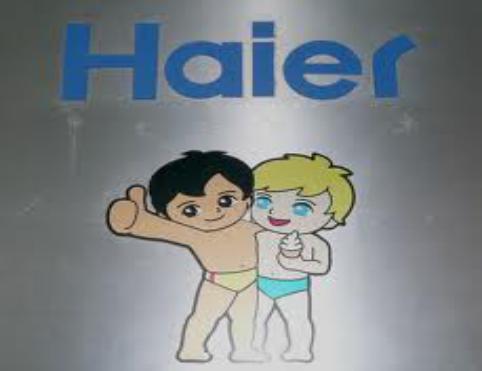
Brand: haier
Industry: Electronic